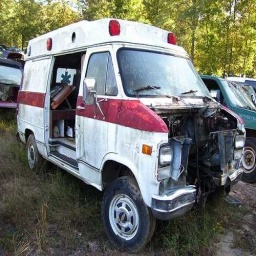
Label: ambulance